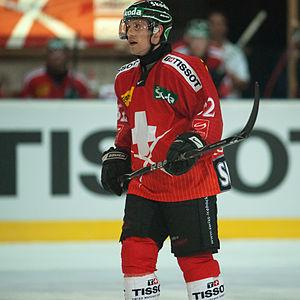
Ivo Rüthemann est un joueur professionnel suisse de hockey sur glace à la retraite. Il évoluait au poste d'attaquant.